Minami Kōen Station

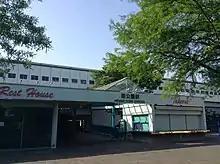
Minami Koen station 2014

Minami Kōen Station (南公園駅) is a railway station in Hyōgo Prefecture. It is located on the Port Liner in Chūō-ku, Kobe, Japan. "Minami Kōen " literally means "South Park" in English. The station has also the nickname IKEA-mae (IKEA前) as it's close to an IKEA store.